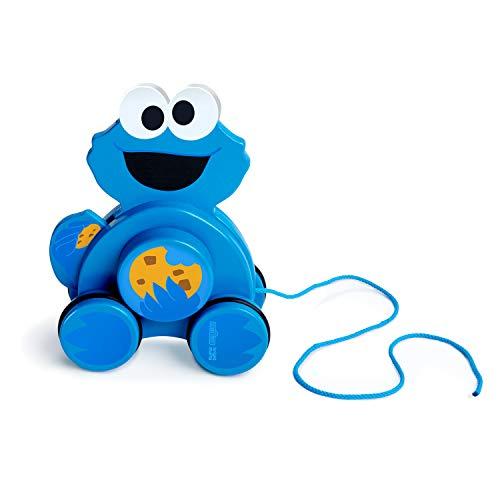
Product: Bright Starts Sesame Street Snack & Stroll Cookie Monster Wooden Pull Toy, Ages 12-36 Months
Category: Toys & Games | Baby & Toddler Toys | Push & Pull Toys
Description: Wooden toy grows with baby from crawling to walking.
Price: $10.99